Berlin Police

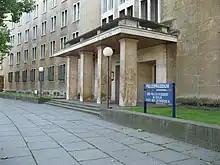
, main entry (2011).

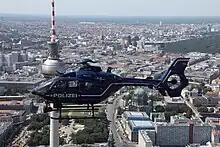
Police helicopter over Berlin (2012).

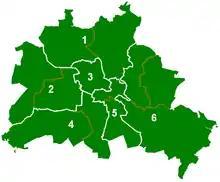
The six Berlin police directorates.

The Berlin Police (formerly) is the force for the city-state of Berlin, Germany. Law enforcement in Germany is divided between federal and state agencies.